University of Adelaide

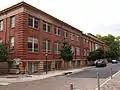
The Tate Museum, located in the Mawson Laboratories building

It continued constructing new buildings such as the Scott Theatre, Madley and Schulz buildings and eventually renamed to the Adelaide College of the Arts and Education. It also established additional teachers colleges in other parts of the city including Magill. Following a series of mergers, the colleges expanded to become advanced colleges which all later amalgamated with the original mother college to become the South Australian College of Advanced Education in 1982. The combined institution continued its presence alongside the university as its City campus and maintained joint teaching, facilities and committees. The campus merged with the university in 1991.